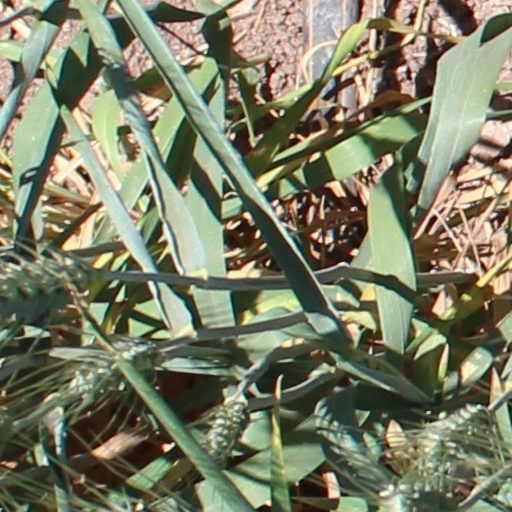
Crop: wheat